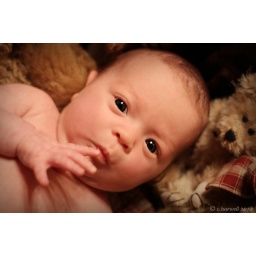
in a basket of bears